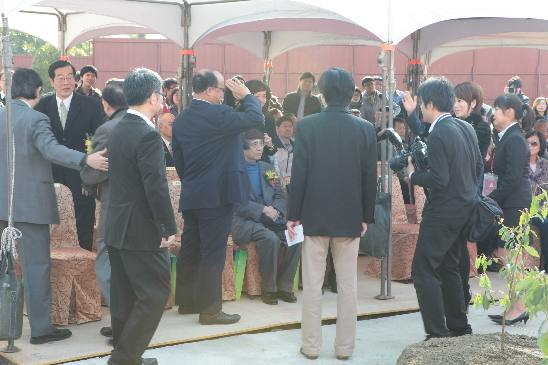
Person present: Yes